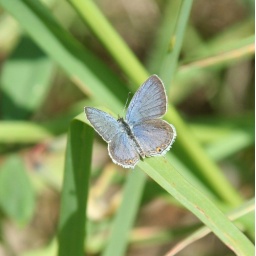
A very common butterfly that was with two Cabbage Whites in a grassy field while on our lunch break.5/13/08